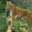
Label: tiger